Sumner Archibald Cunningham

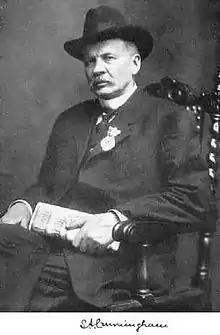

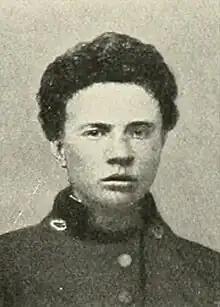
Wartime photograph of Cunningham

Sumner Archibald Cunningham (July 21, 1843 – December 20, 1913) was an American Confederate soldier and journalist. He was the editor of a short lived Confederate magazine called "Our Day" (1883-1884) published in New York. In 1893 he established the "Confederate Veteran", a bimonthly magazine about veterans of the Confederate States Army until his death in 1913. He was a critic of Reconstruction, "scalawags", "carpetbaggers", and "Negro" legislators.